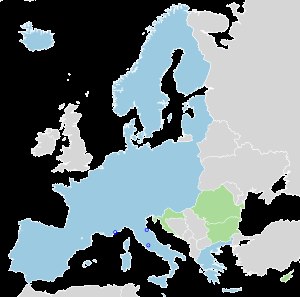
Schengen-traktaten
     lande, der har implementeret aftalen
Schengen-samarbejdet bygger på Schengen-traktaten, der blev indgået mellem 1985 og 1990 og som havde til formål at nedlægge europæiske grænseposter og fjerne grænsekontrollen inden for Schengenområdet samt harmonisere eksterne grænsekontroller.